Gerak Khas (Malaysian Army unit)

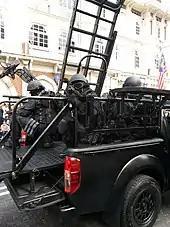
The "Gerak Khas" with HK MP5A3 in the Rapid Intervention Vehicle during the National Day Parade of 2014.

On 1 August 1976, the Special Warfare Training Centre (SWTC), known in Malay as "Pusat Latihan Peperangan Khusus" (PULPAK), was officially established. Before its formation, the responsibility of training "Gerak Khas" commandos fell under the 1st Malaysian Special Service Regiment. With the creation of SWTC, training was centralised and systematised to enhance the capabilities of Malaysia's special operations forces.